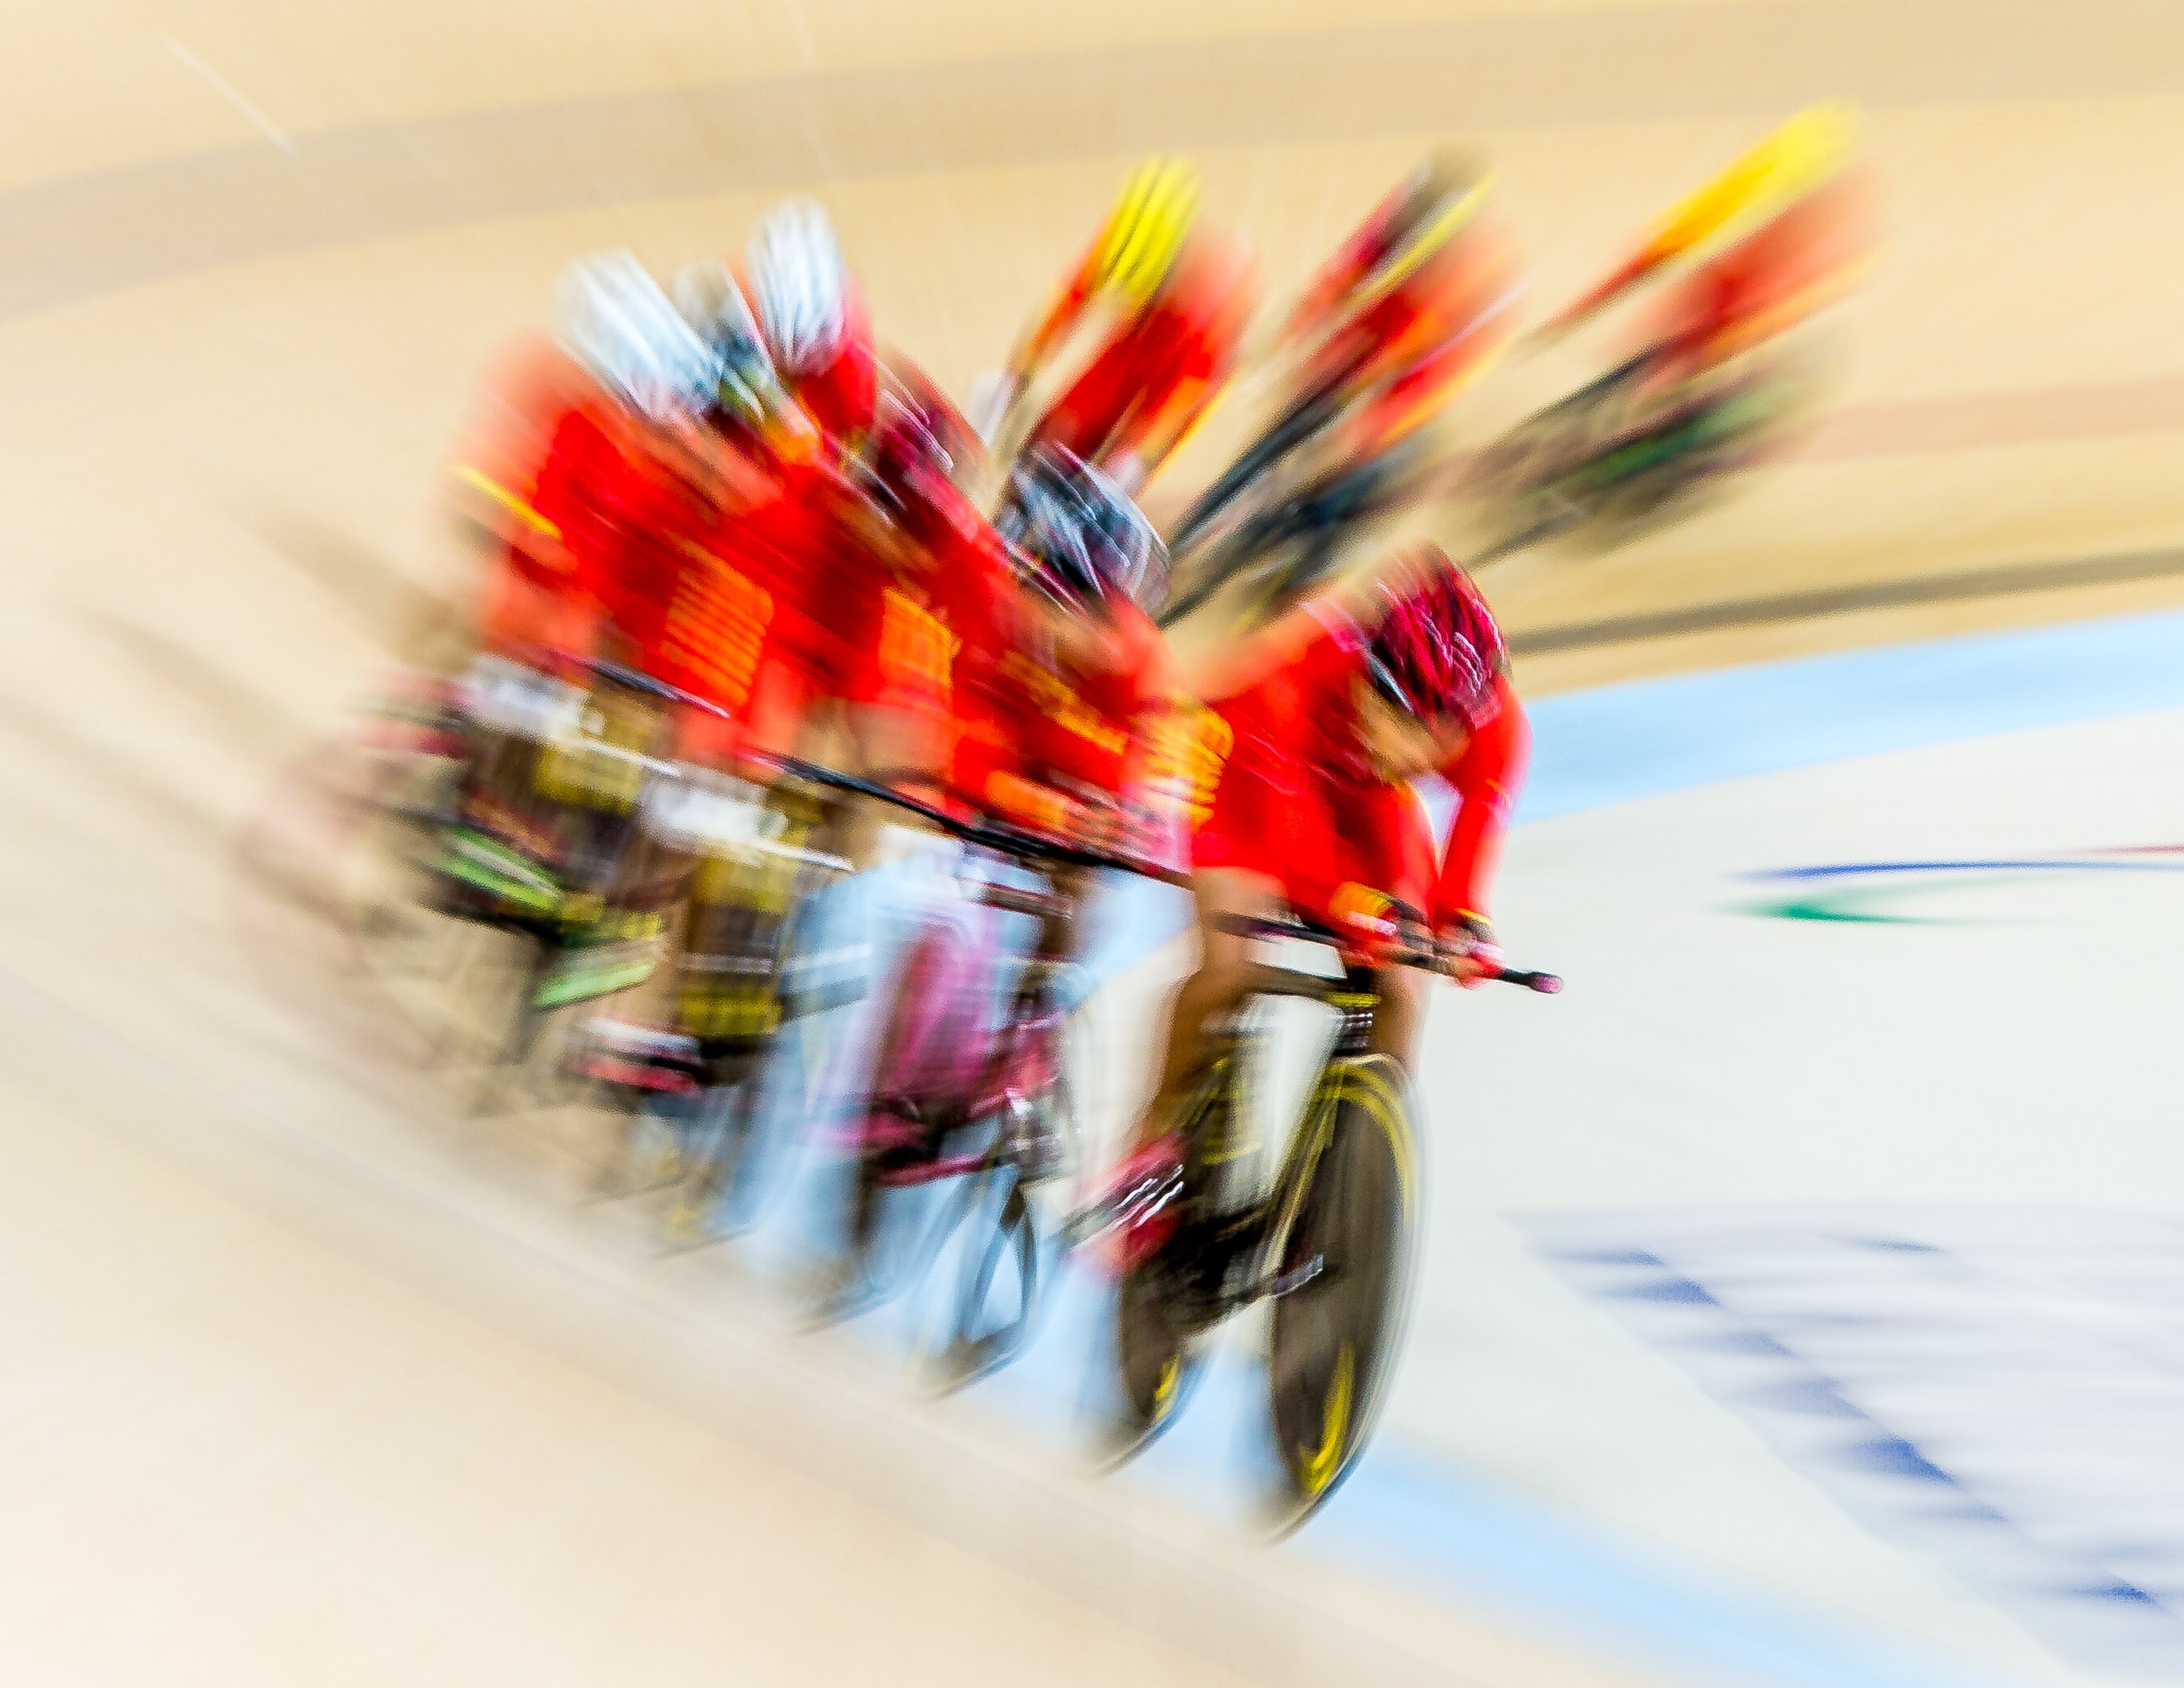
blur, track, flower, bicycle, bike, vehicle, color, speed, sports, helmet, bicycle racing